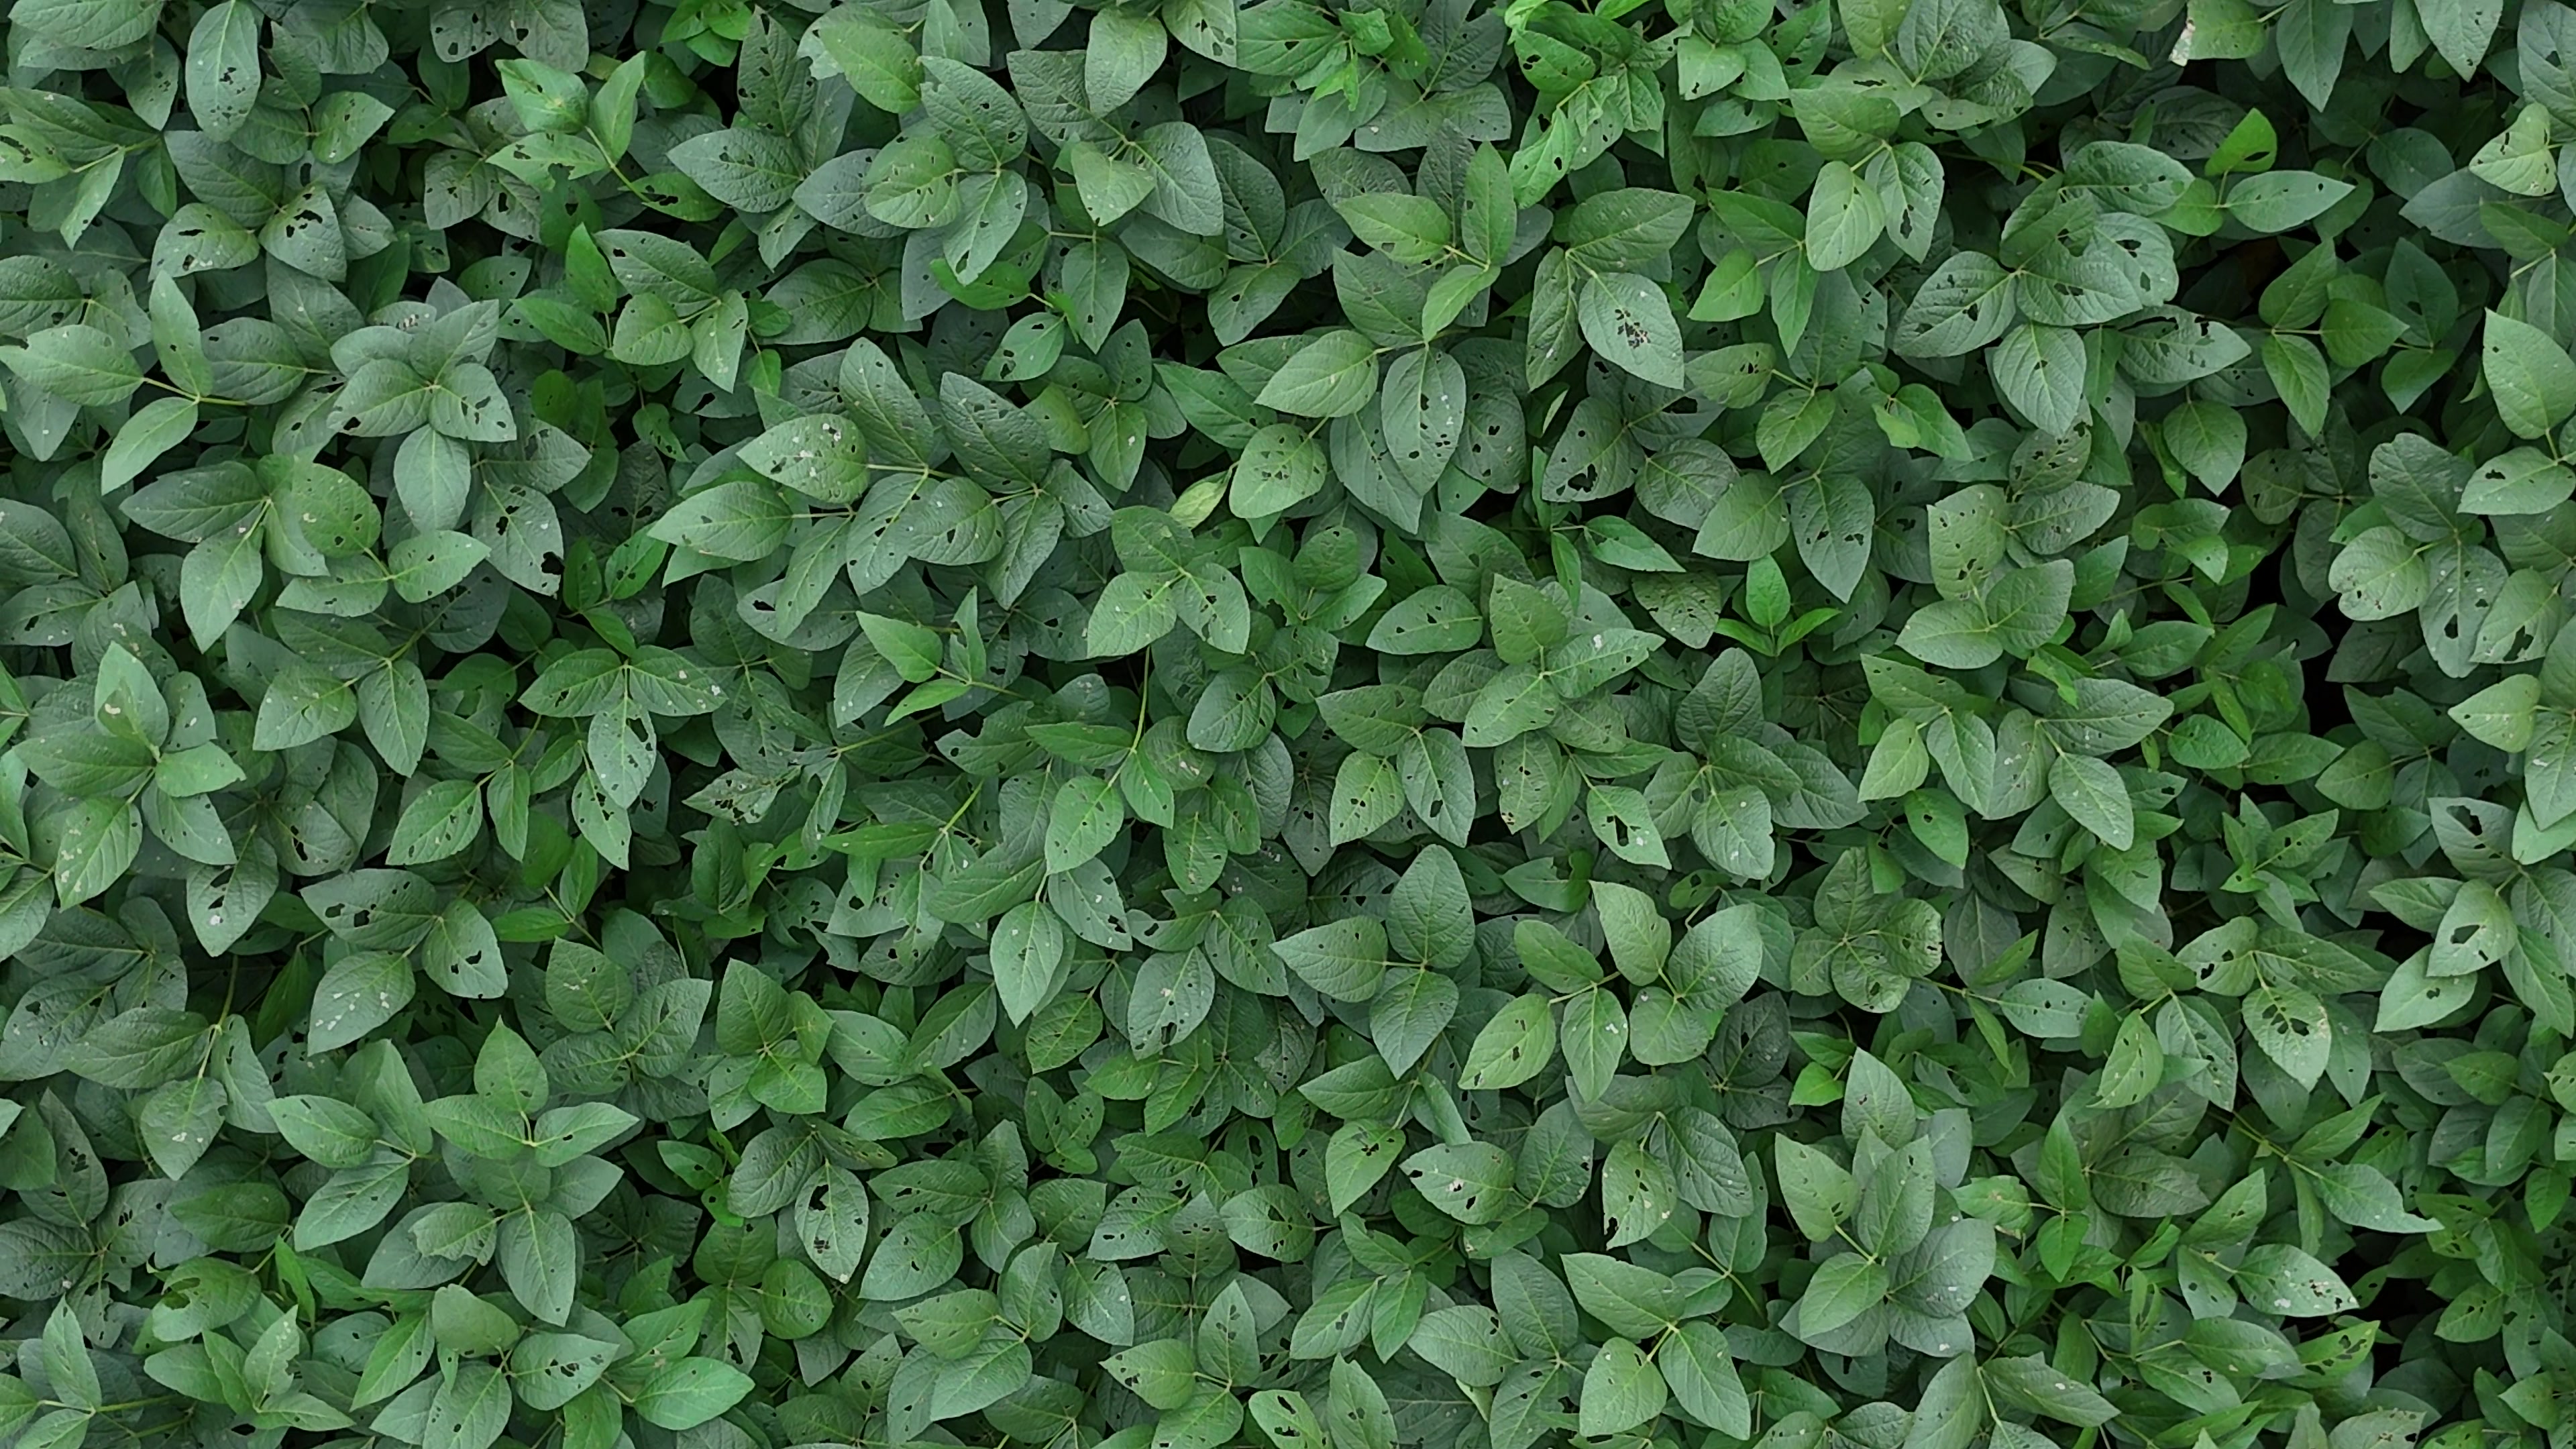
Label: Semilooper_Pest